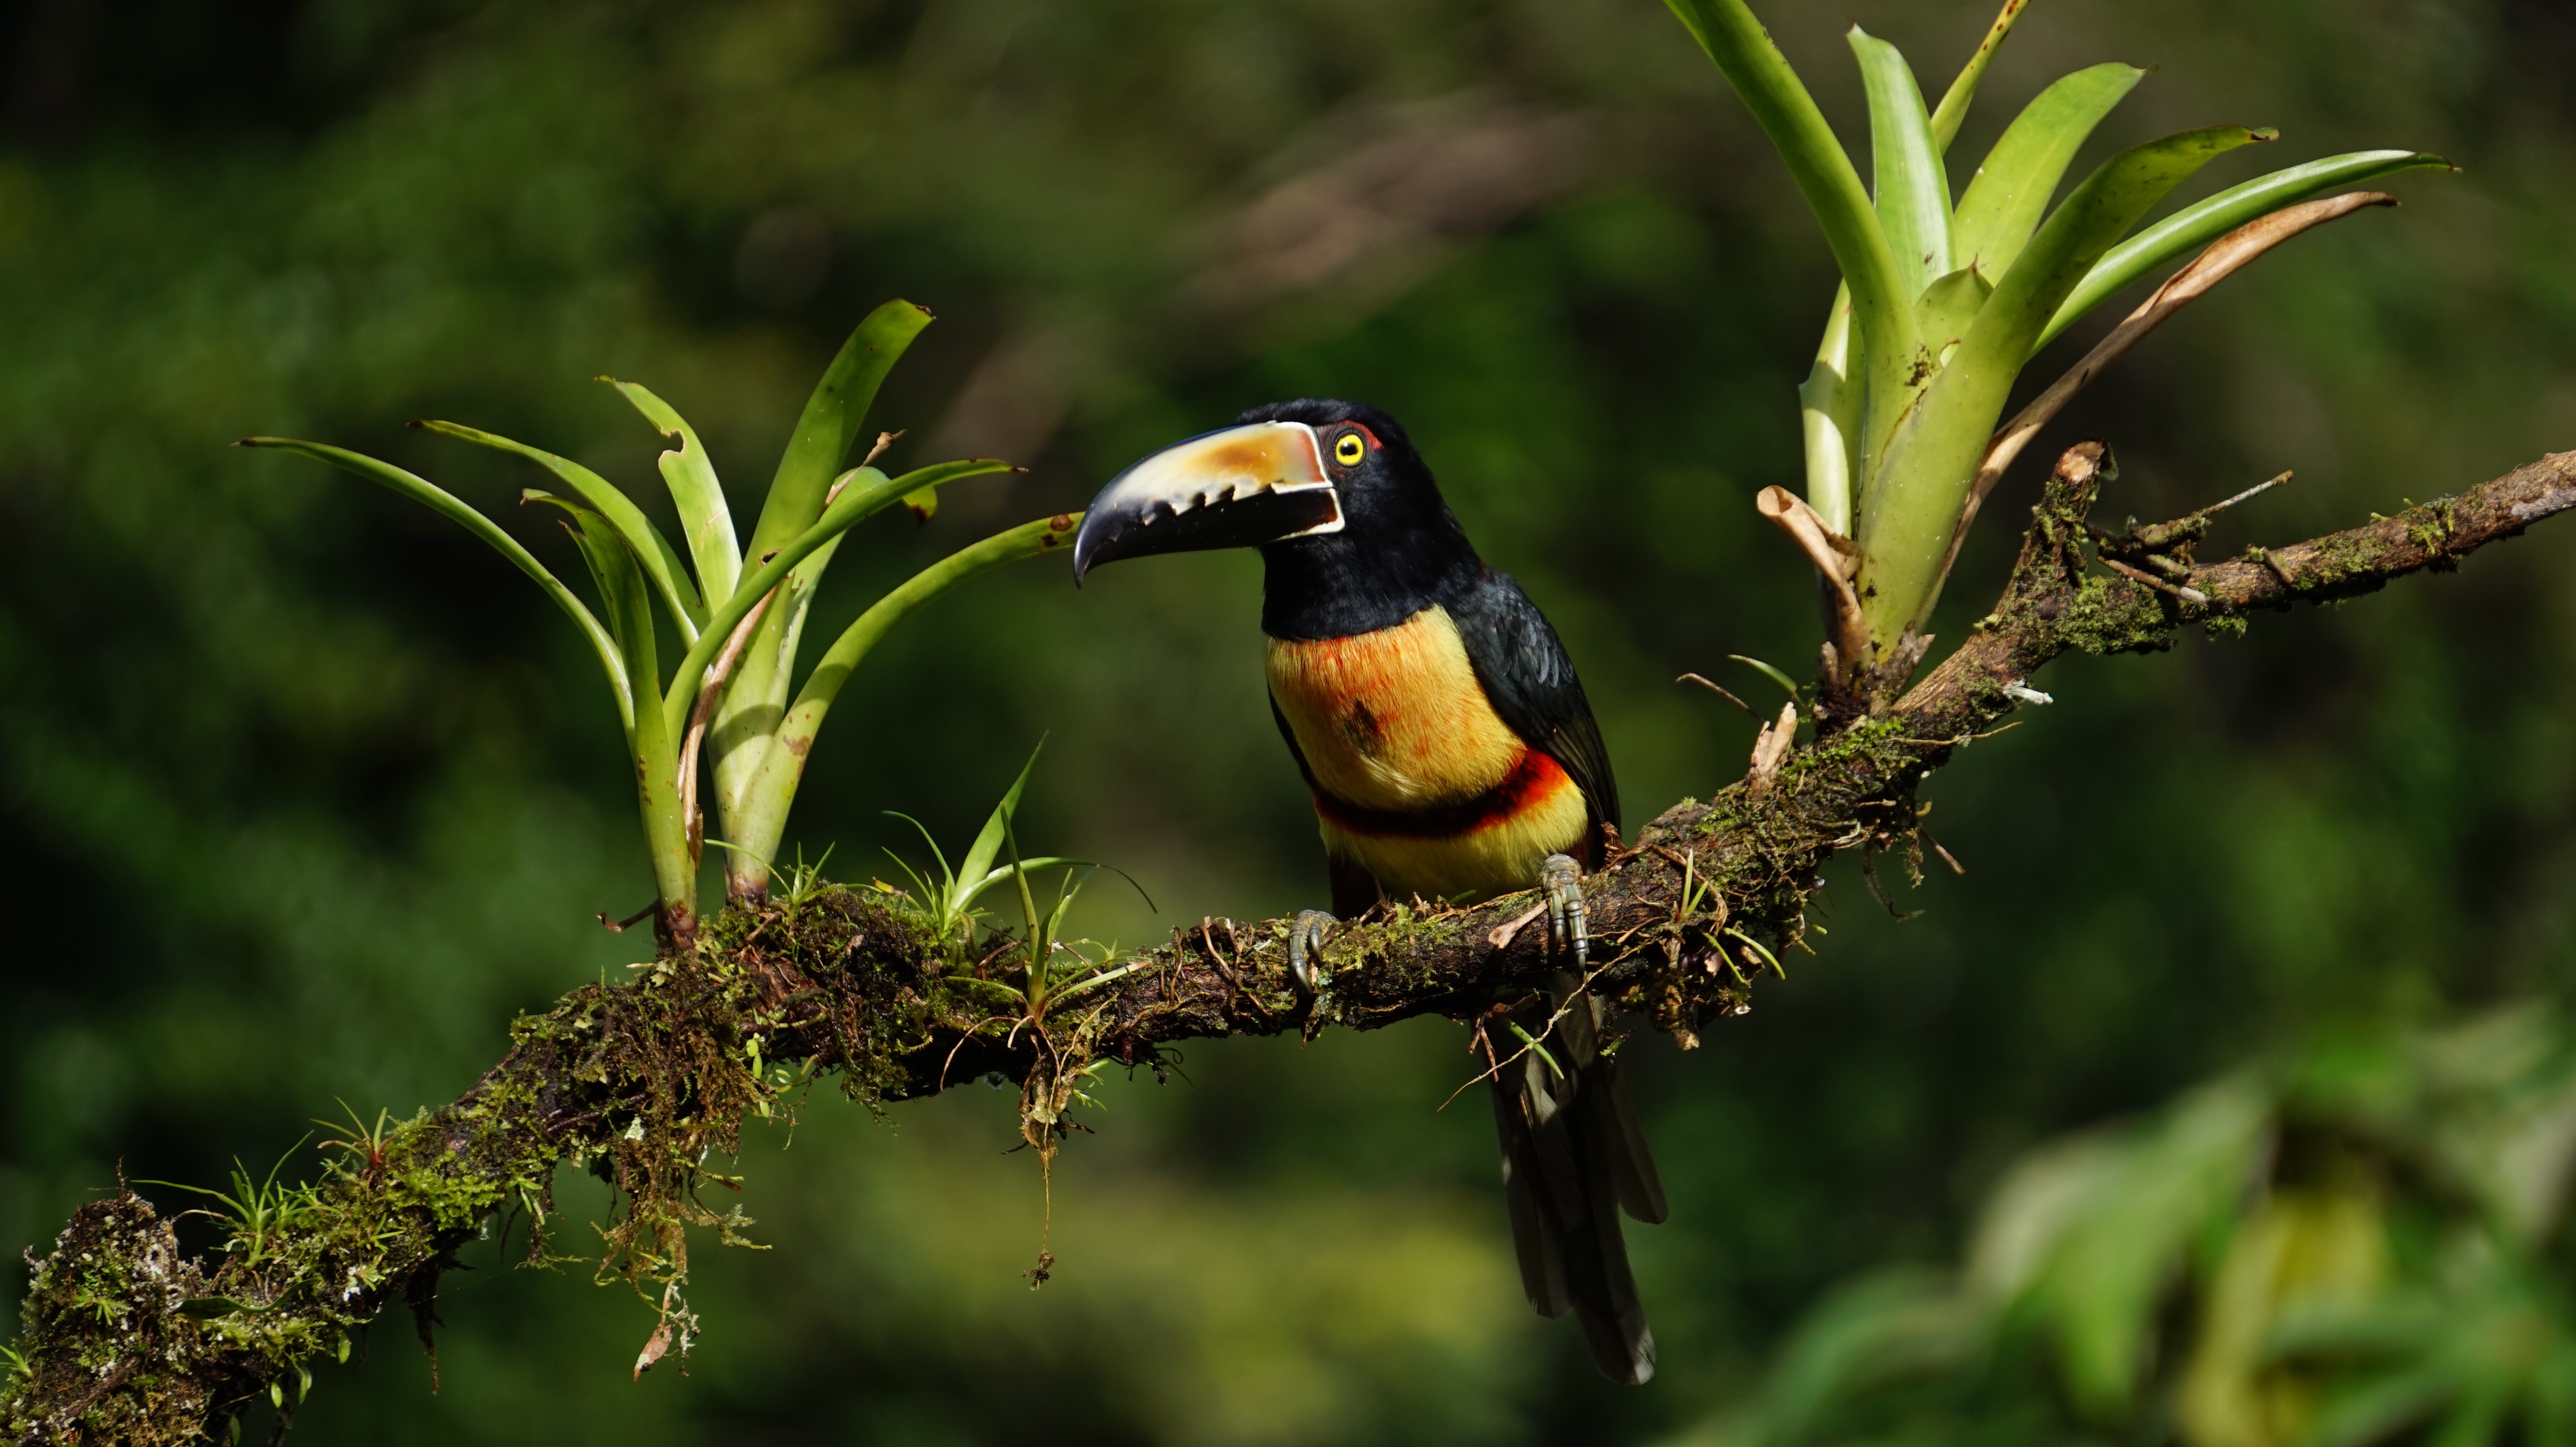
nature, branch, bird, wildlife, green, beak, fauna, vertebrate, hornbill, toucan, coraciiformes, costa rica, rain forest, old world flycatcher, collard araceri, perching bird, piciformes